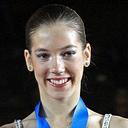
Age: 14